Proclamation of accession of Charles III

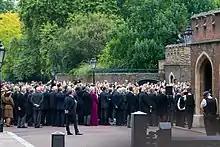
Members of the public and members of the Accession Council watching the proclamation of the new king on the balcony in Friary Court at St James's Palace in London.

The proclamation occurred on 10 September 2022 at 10:00am BST at St James's Palace in London. Even though all 700 members of the Privy Council were eligible to attend the Accession Council, only 200 were summoned due to limitations of space.